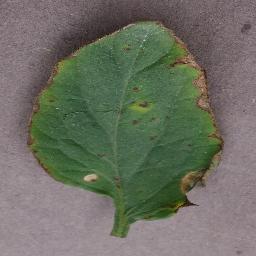
Label: Tomato___Bacterial_spot